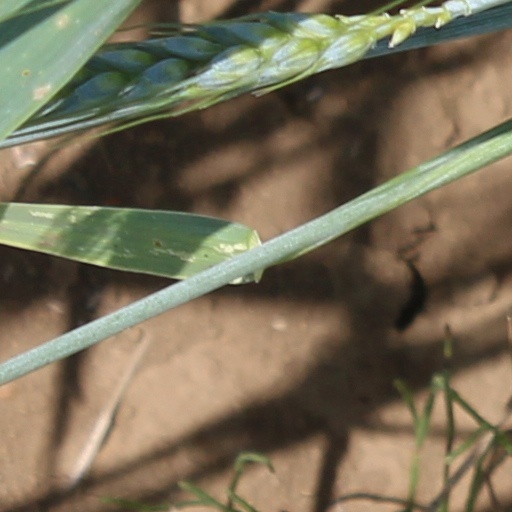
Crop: wheat